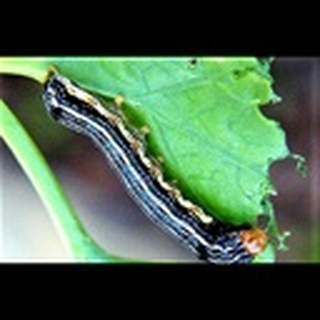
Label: cotton_army_worm